Revelle College

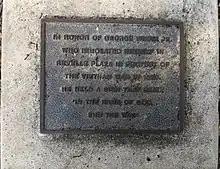
Plaque memorializing the 1970 self-immolation of George Winne Jr.

The First College continued to grow to accommodate increasing undergraduate and graduate enrollment at the university. In early 1965, the Regents of the University of California voted to rename the college in Roger Revelle's honor. Revelle had recently resigned his posts as UCSD Dean of Research and SIO Director to become director of the Center for Population Studies at Harvard University. Revelle College remains the only undergraduate college at UCSD named for a living honoree.